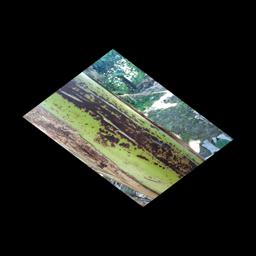
Label: PSEUDOSTEM WEEVIL